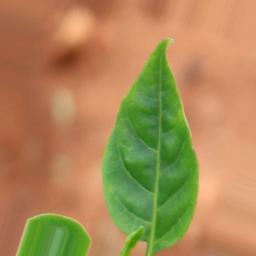
Label: healthy